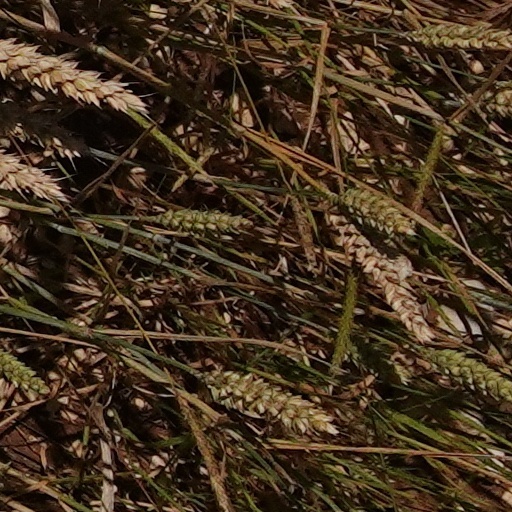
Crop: wheat